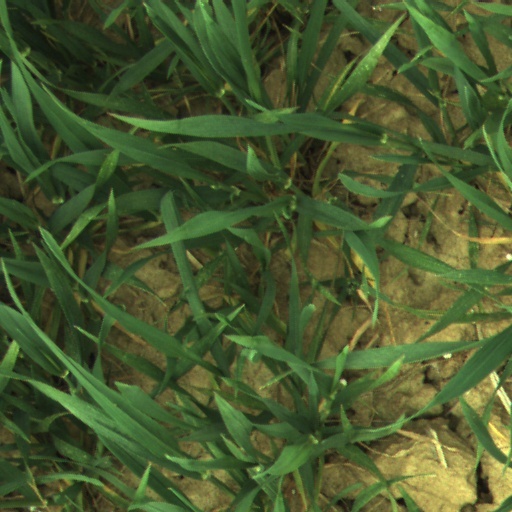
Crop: wheat